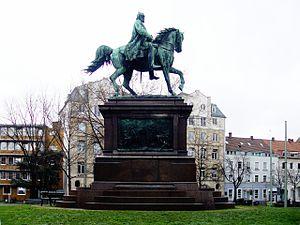
Cet article recense les statues équestres en Allemagne.